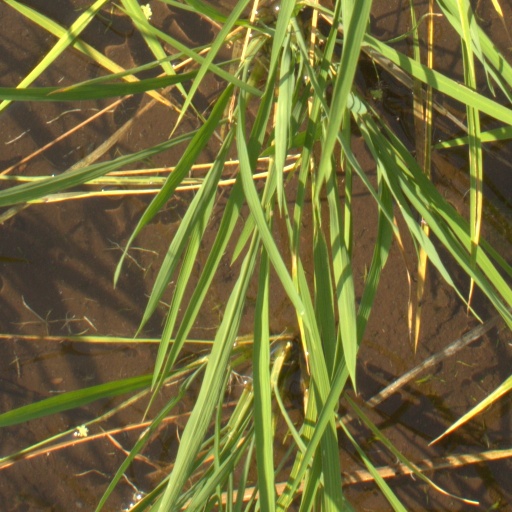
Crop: rice